Caliente Range

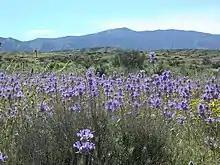
Caliente Range from the Carrizo Plain, with Caliente Peak at top center

The range is an anticlinal structure with a sharp southern boundary defined by the Morales Thrust Fault, along which runs the Cuyama River. The Cuyama Valley separates the Caliente Range from the Sierra Madre Mountains in neighboring Santa Barbara County to the south. To the northeast, the range is bounded by the Carrizo Plain. To the northwest, the range is abutted by the La Panza and Santa Lucia Ranges, two northwest-southeast trending units of the Pacific Coast Ranges.